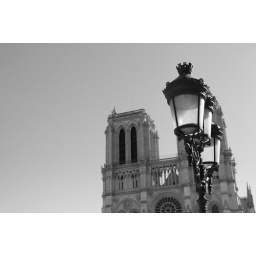
a street lamp in front of the Notre Dame Cathedral.